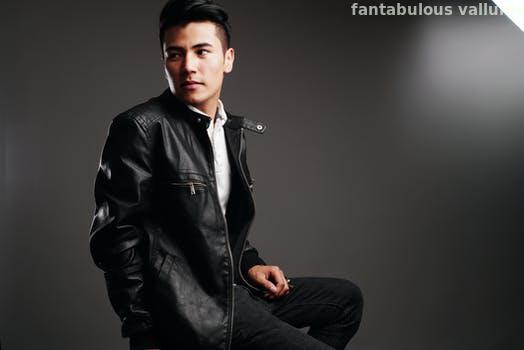
Label: Watermark